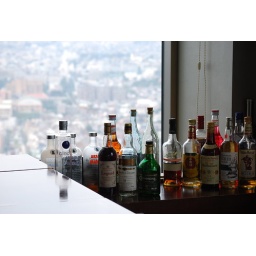
40th floor bar in the Cerulean Tower Hotel, Tokyo